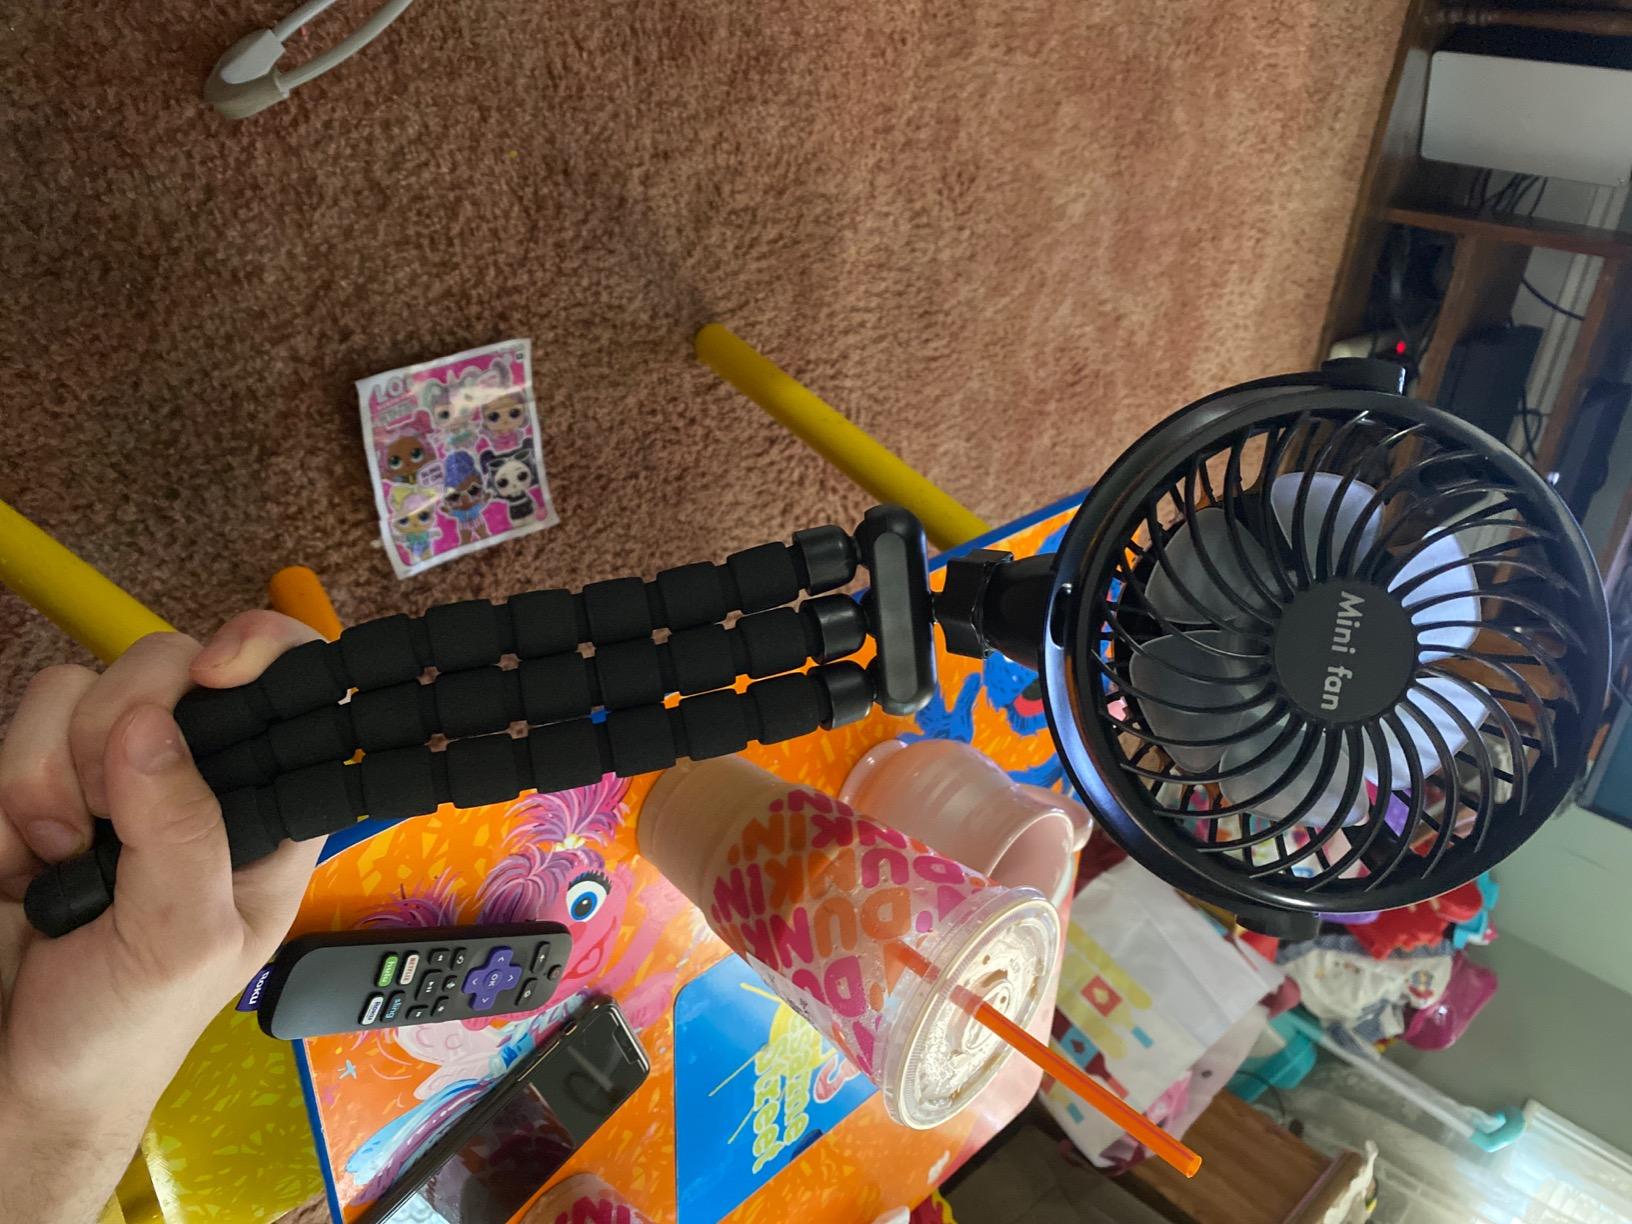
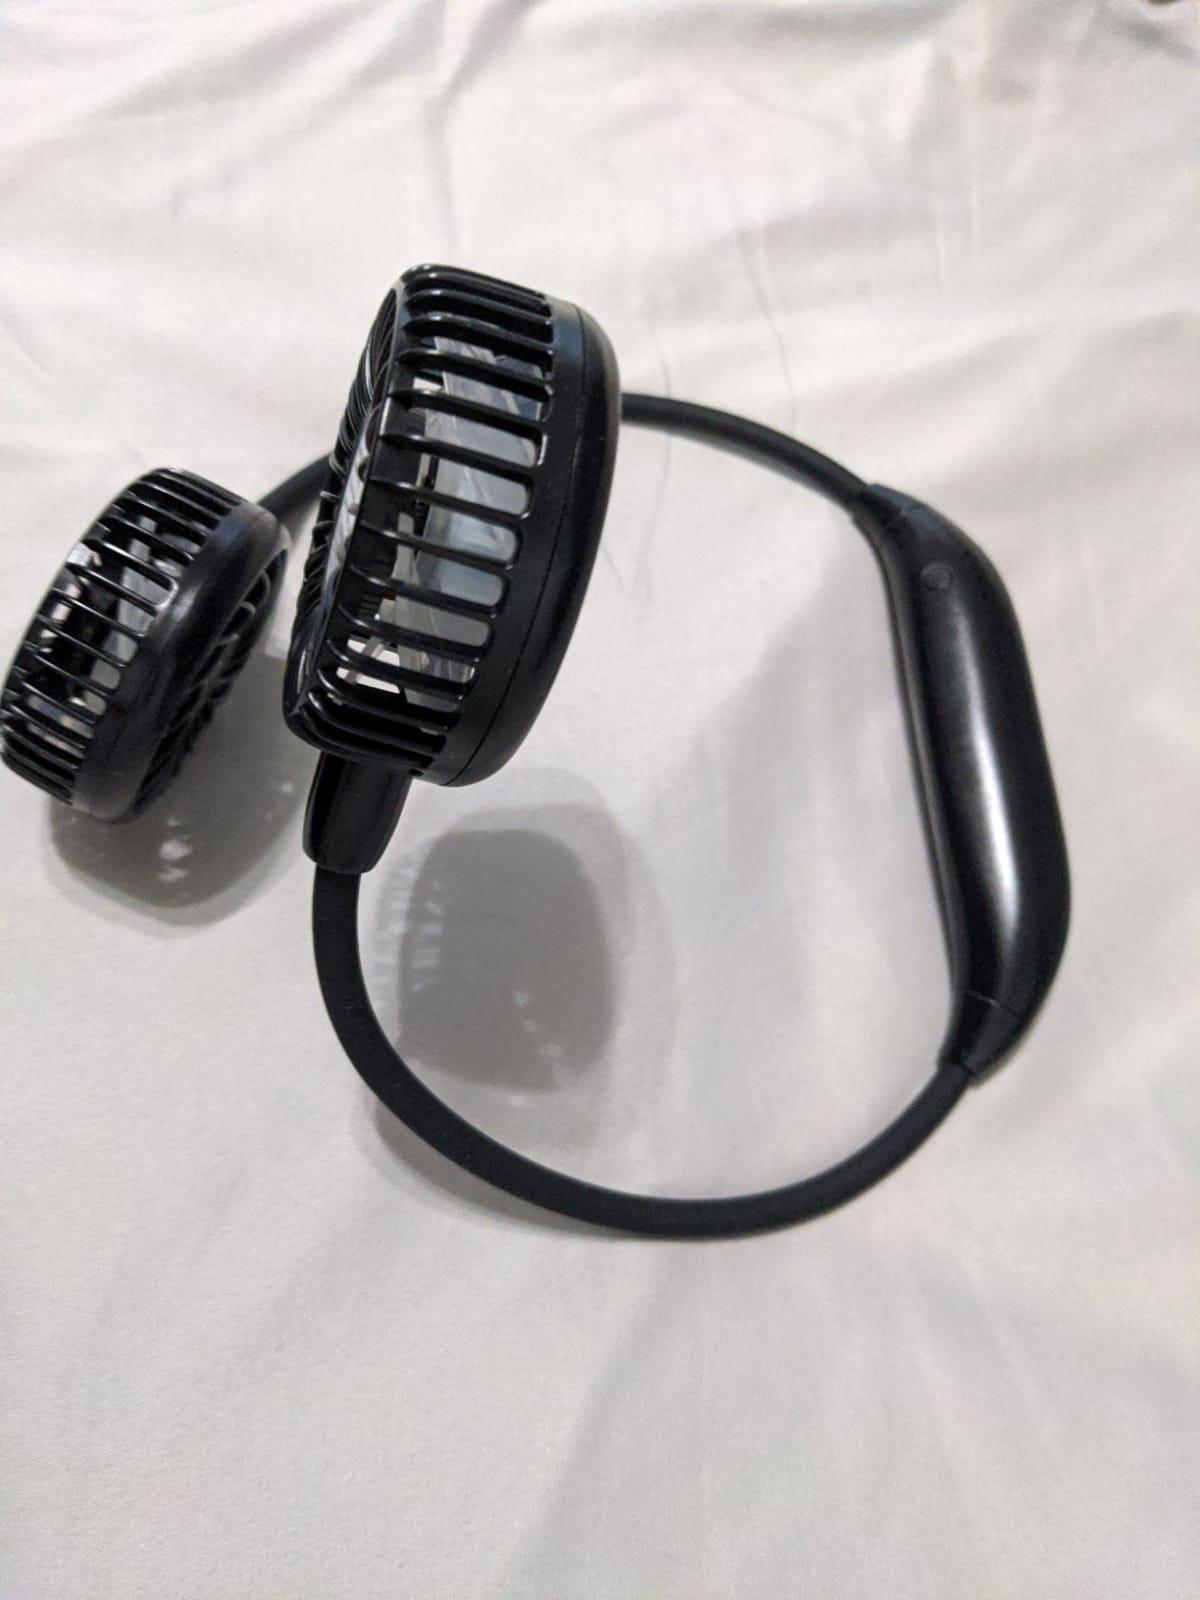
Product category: fan
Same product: no